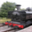
Label: forest